Changi Airport MRT station

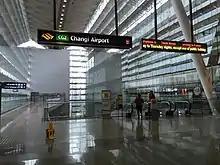
Refer to caption

Changi Airport station is wide and long, and was constructed at a depth of . The station, aligned in an east-west direction, has crossover tracks at its west and overrun tunnels beyond the east side of the station. American architectural firm Skidmore, Owings and Merrill designed the station, which include multiple design elements catering to airport travellers. The station has wide faregates for commuters with luggage. These faregates, which are located on the same level as the platforms, also allow easier access for wheelchair users. Changi Airport station was one of the first MRT stations to be wheelchair-accessible when it was first built, with lifts and ramps for barrier-free access. A tactile flooring system, consisting of tiles with raised, rounded-or-elongated studs, guides visually impaired commuters through the station.